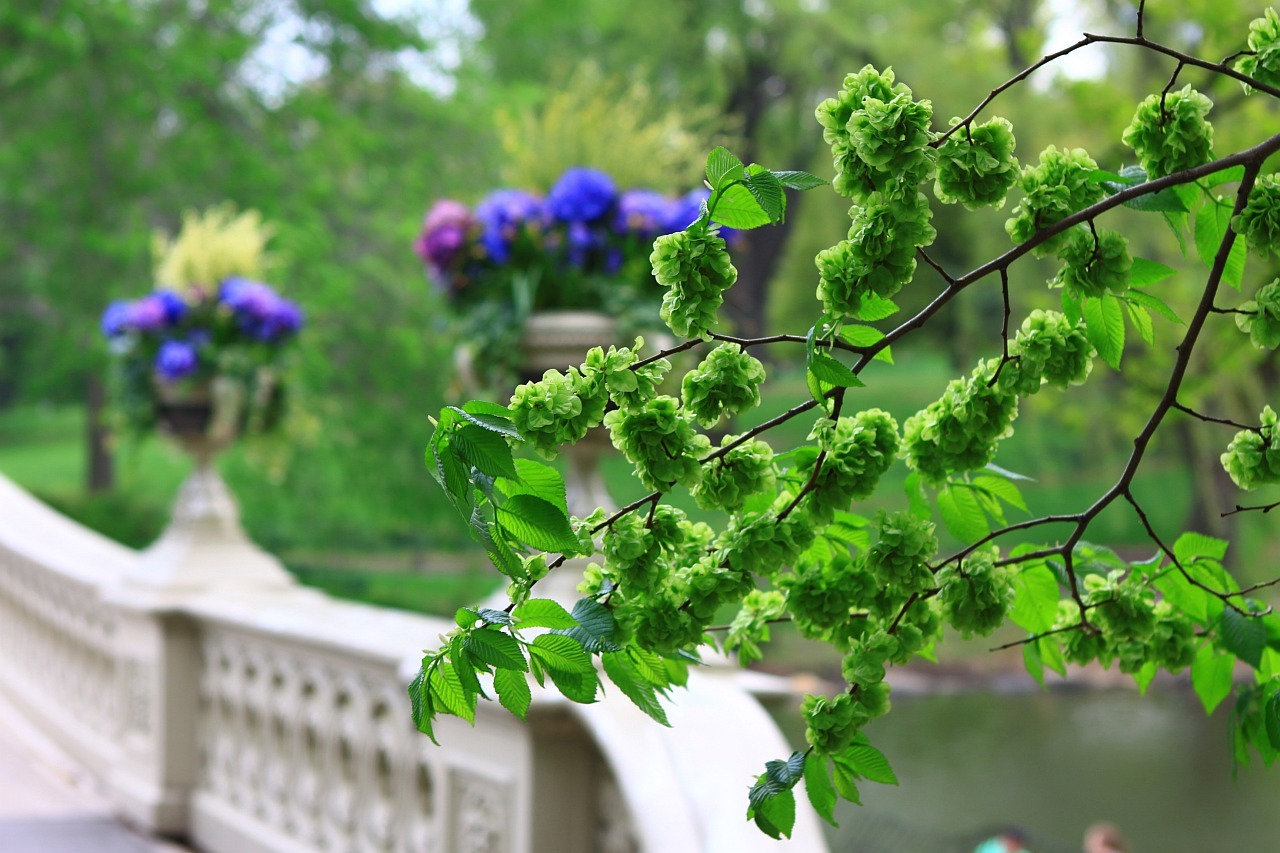
tree, branch, blossom, plant, leaf, flower, manhattan, spring, green, herb, produce, park, garden, flora, flowers, colors, new, york, flowering plant, land plant